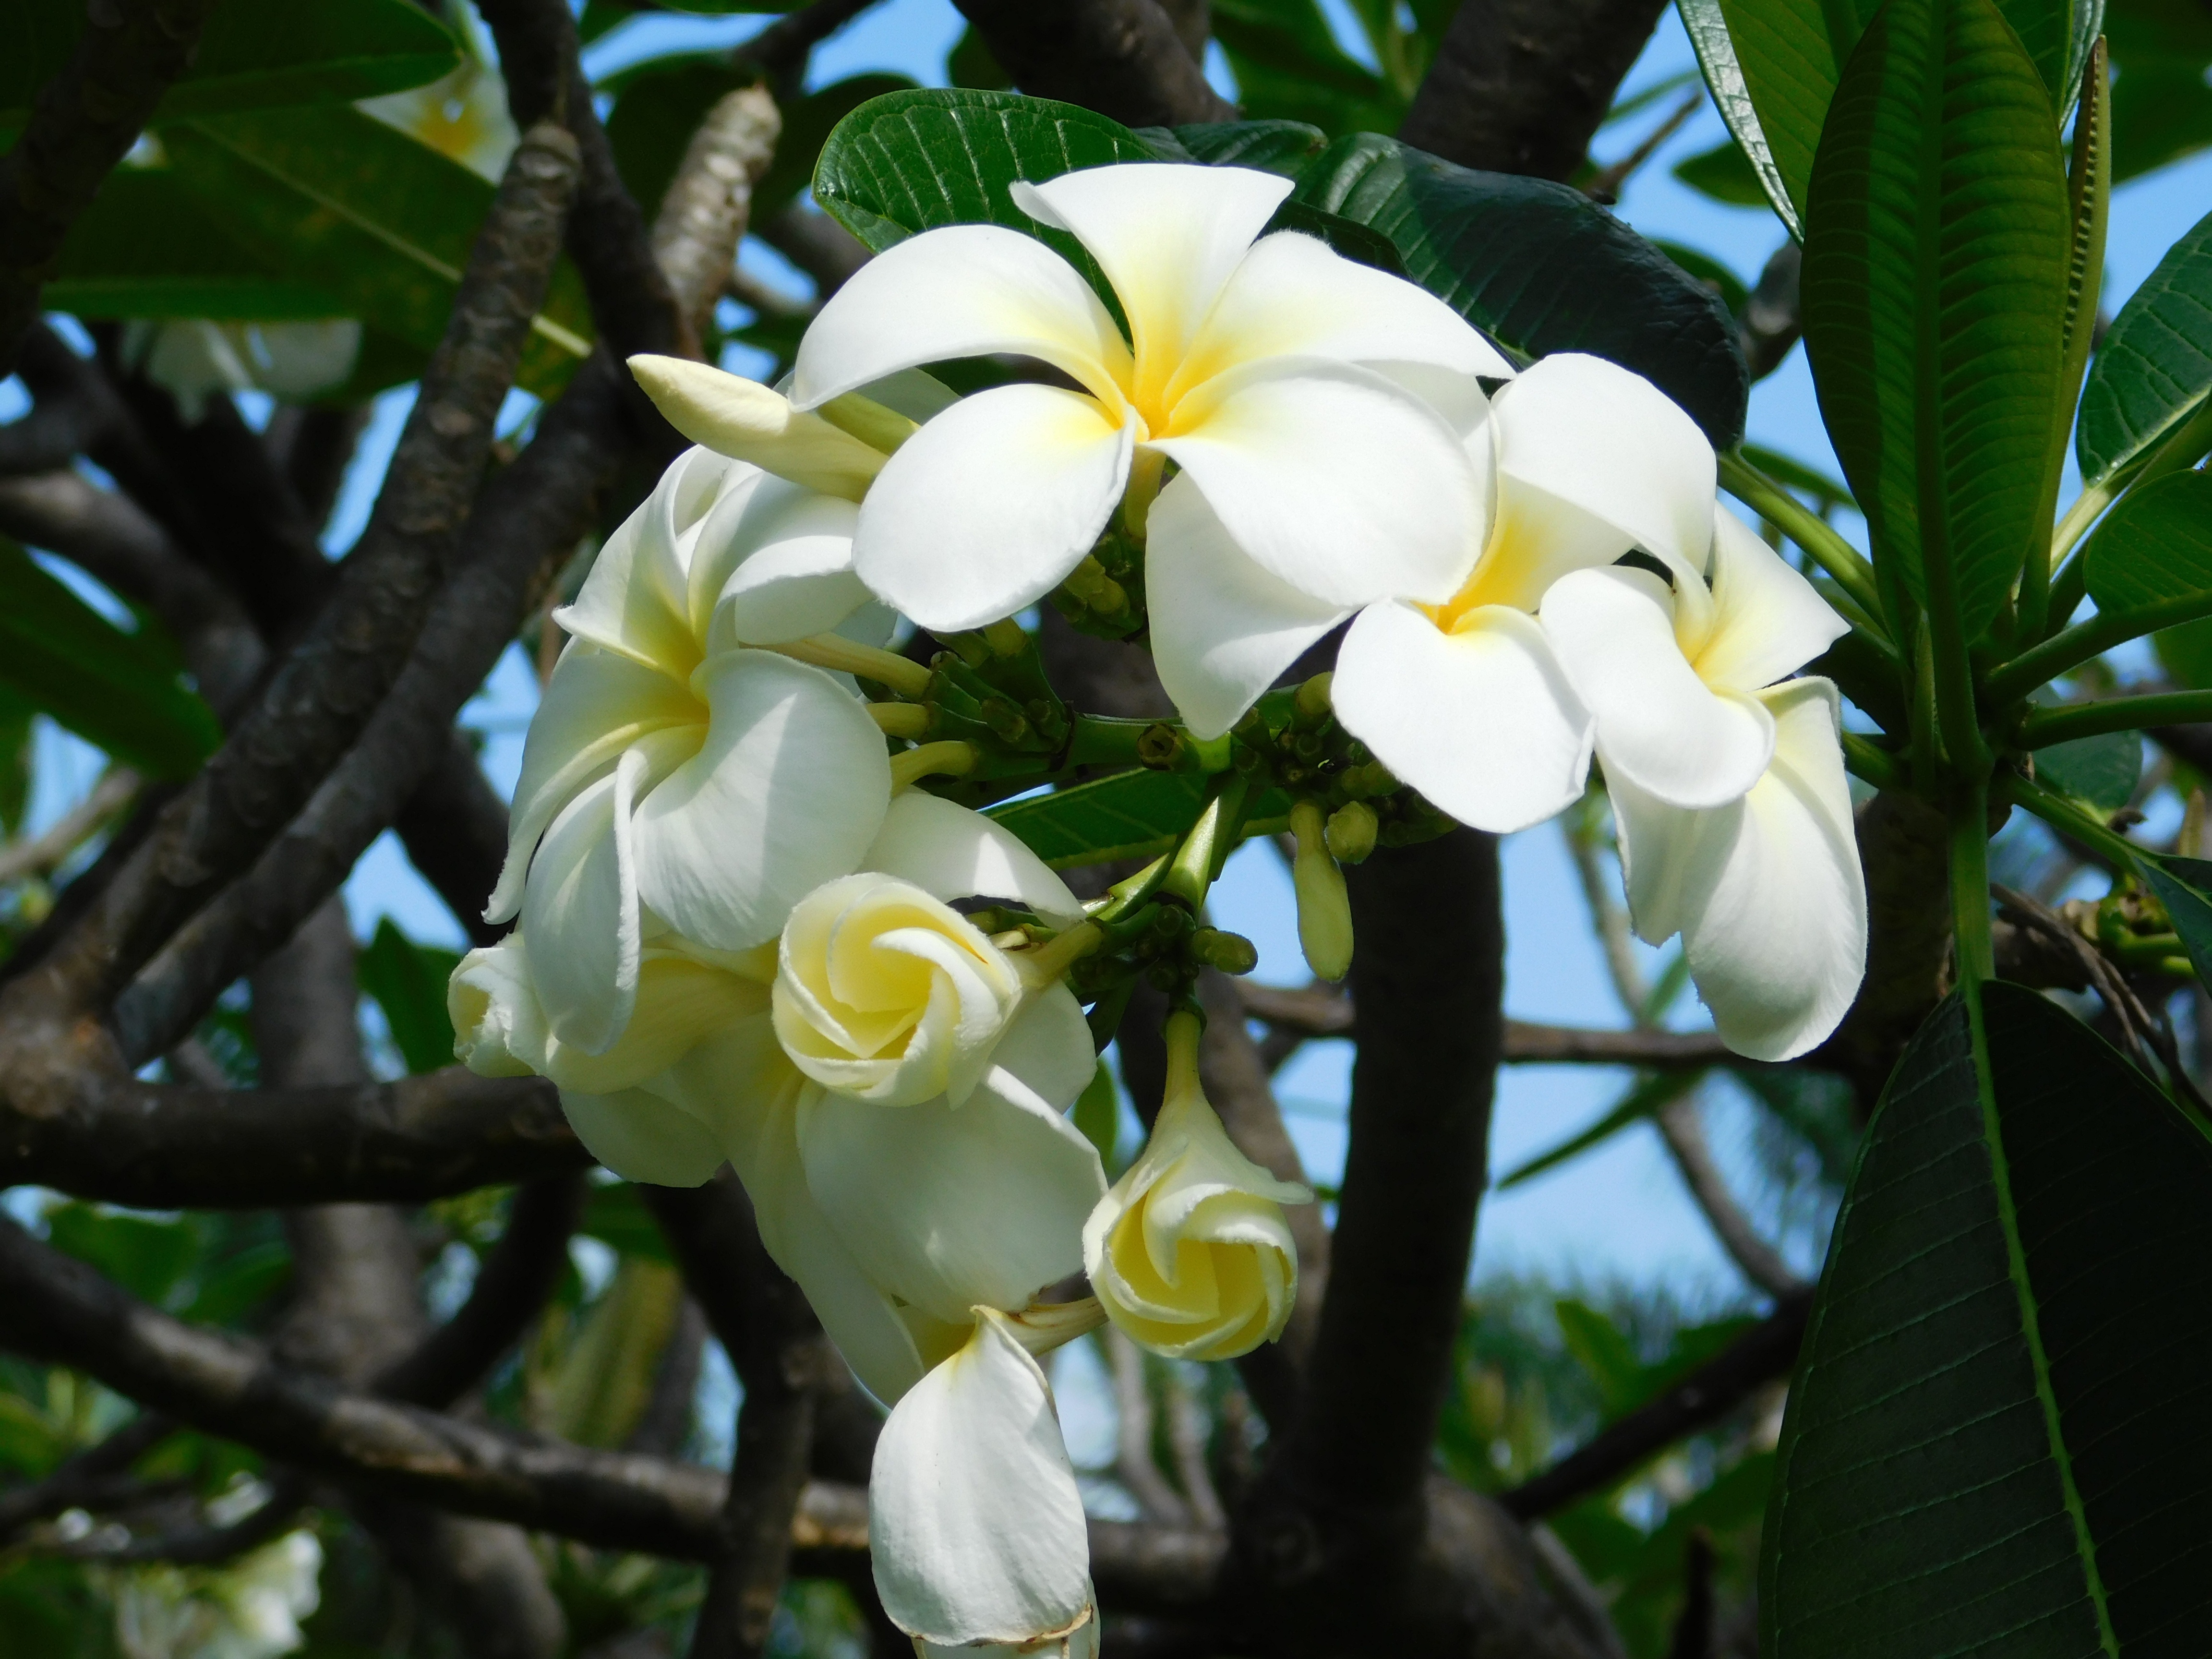
tree, nature, branch, blossom, plant, white, flower, spring, green, produce, evergreen, botany, garden, flora, plants, south, petals, shrub, elegant, may, shades, white flowers, jasmine, flowering plant, may flower, land plant